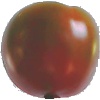
Label: Tomato Maroon 1